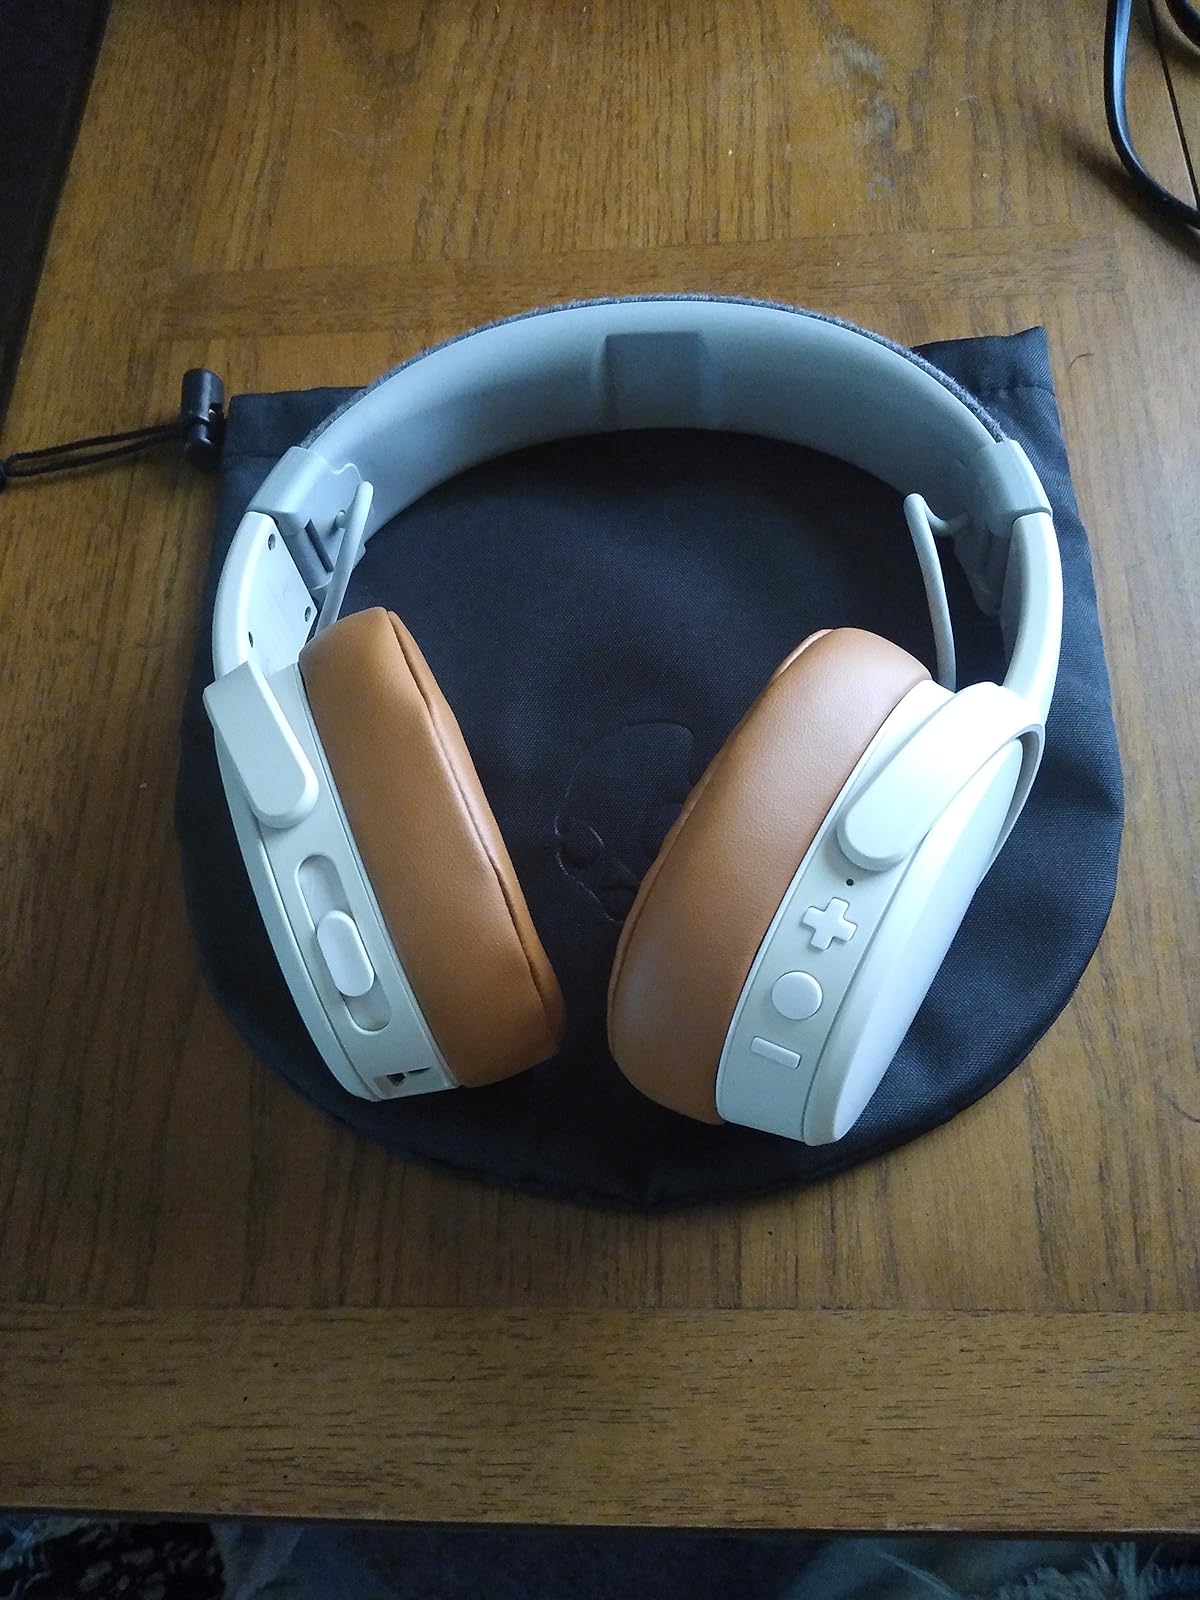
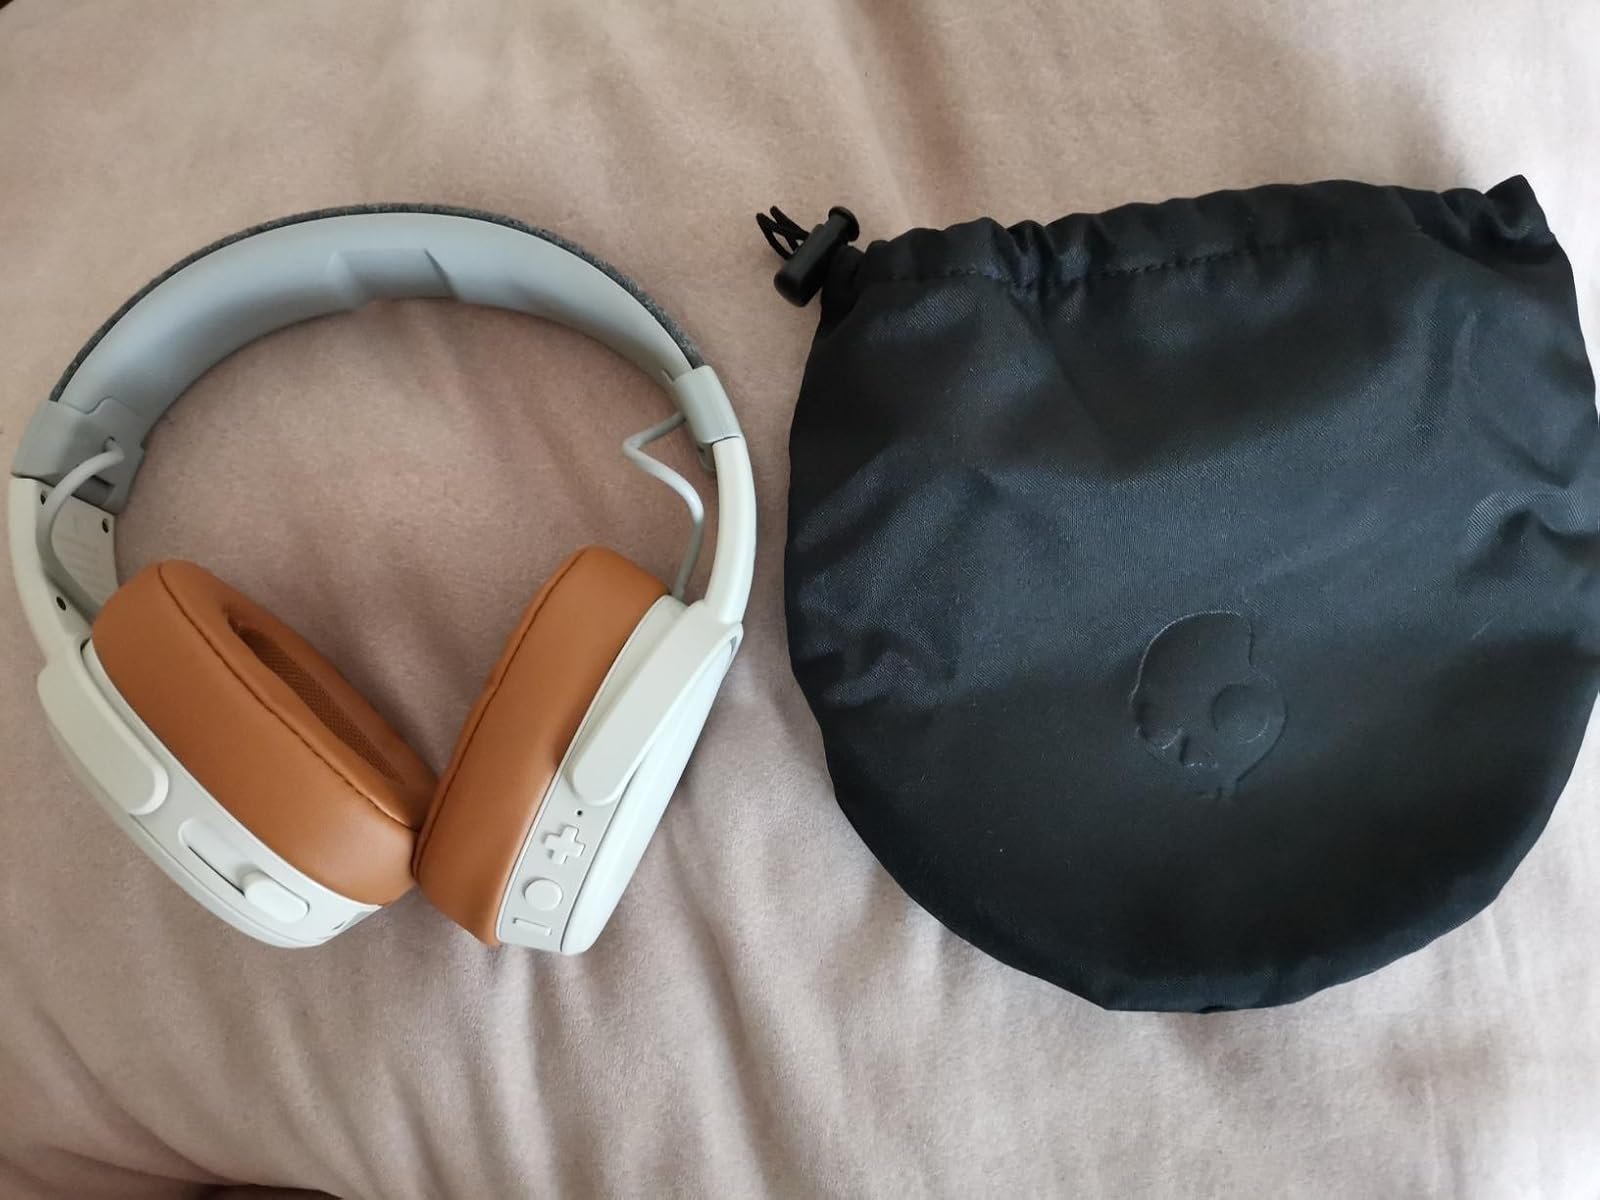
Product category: headphones
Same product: yes